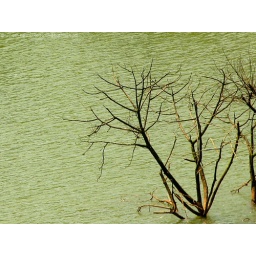
A bare tree in the middle of water